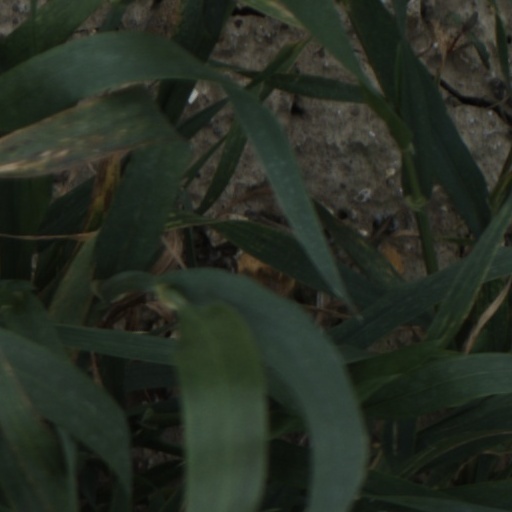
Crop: wheat